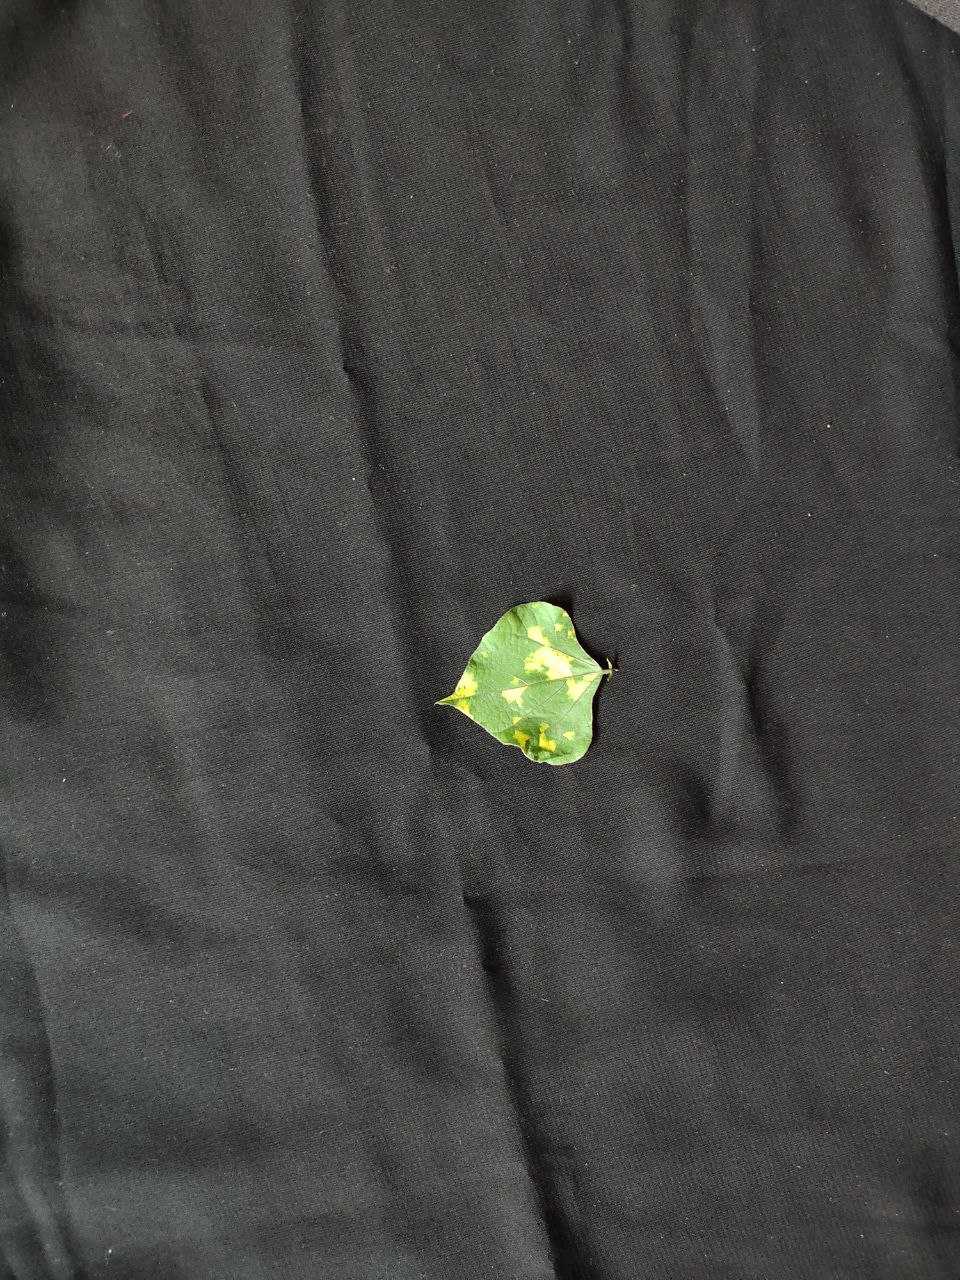
Crop: bean
Leaf condition: Mosaic Virus